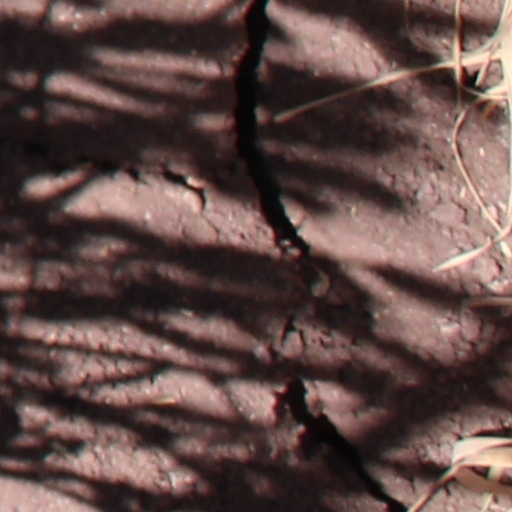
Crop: wheat